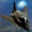
Label: airplane